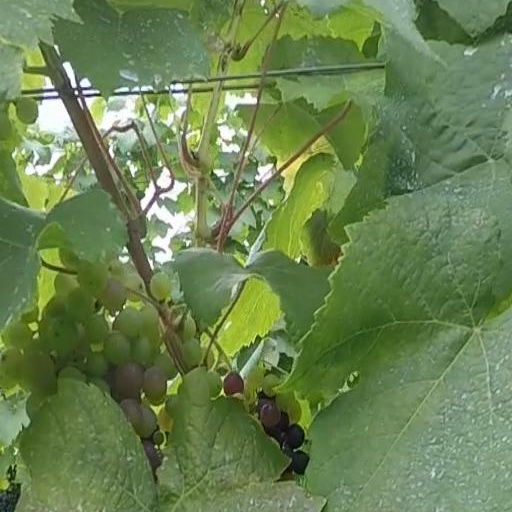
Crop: grape